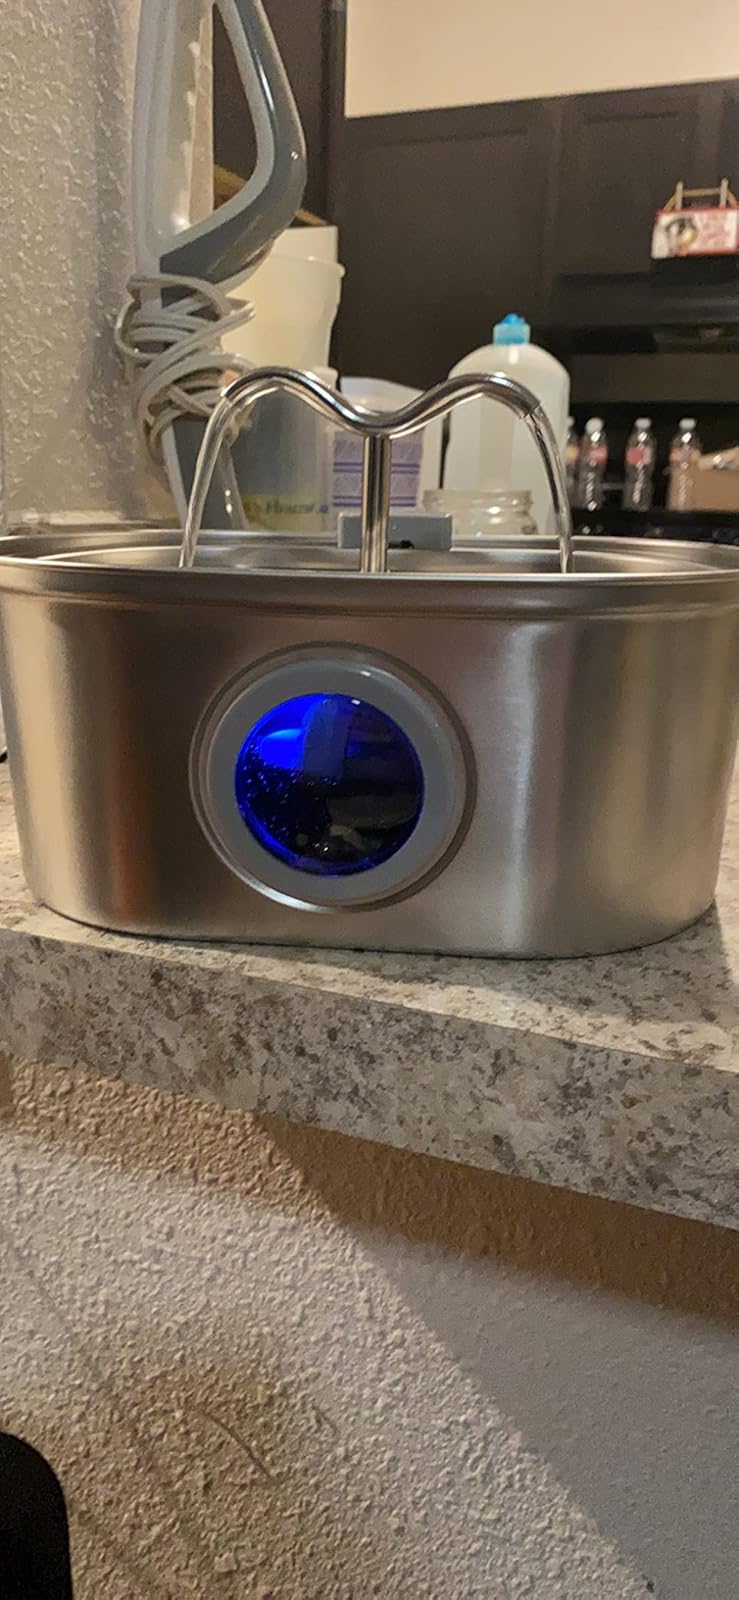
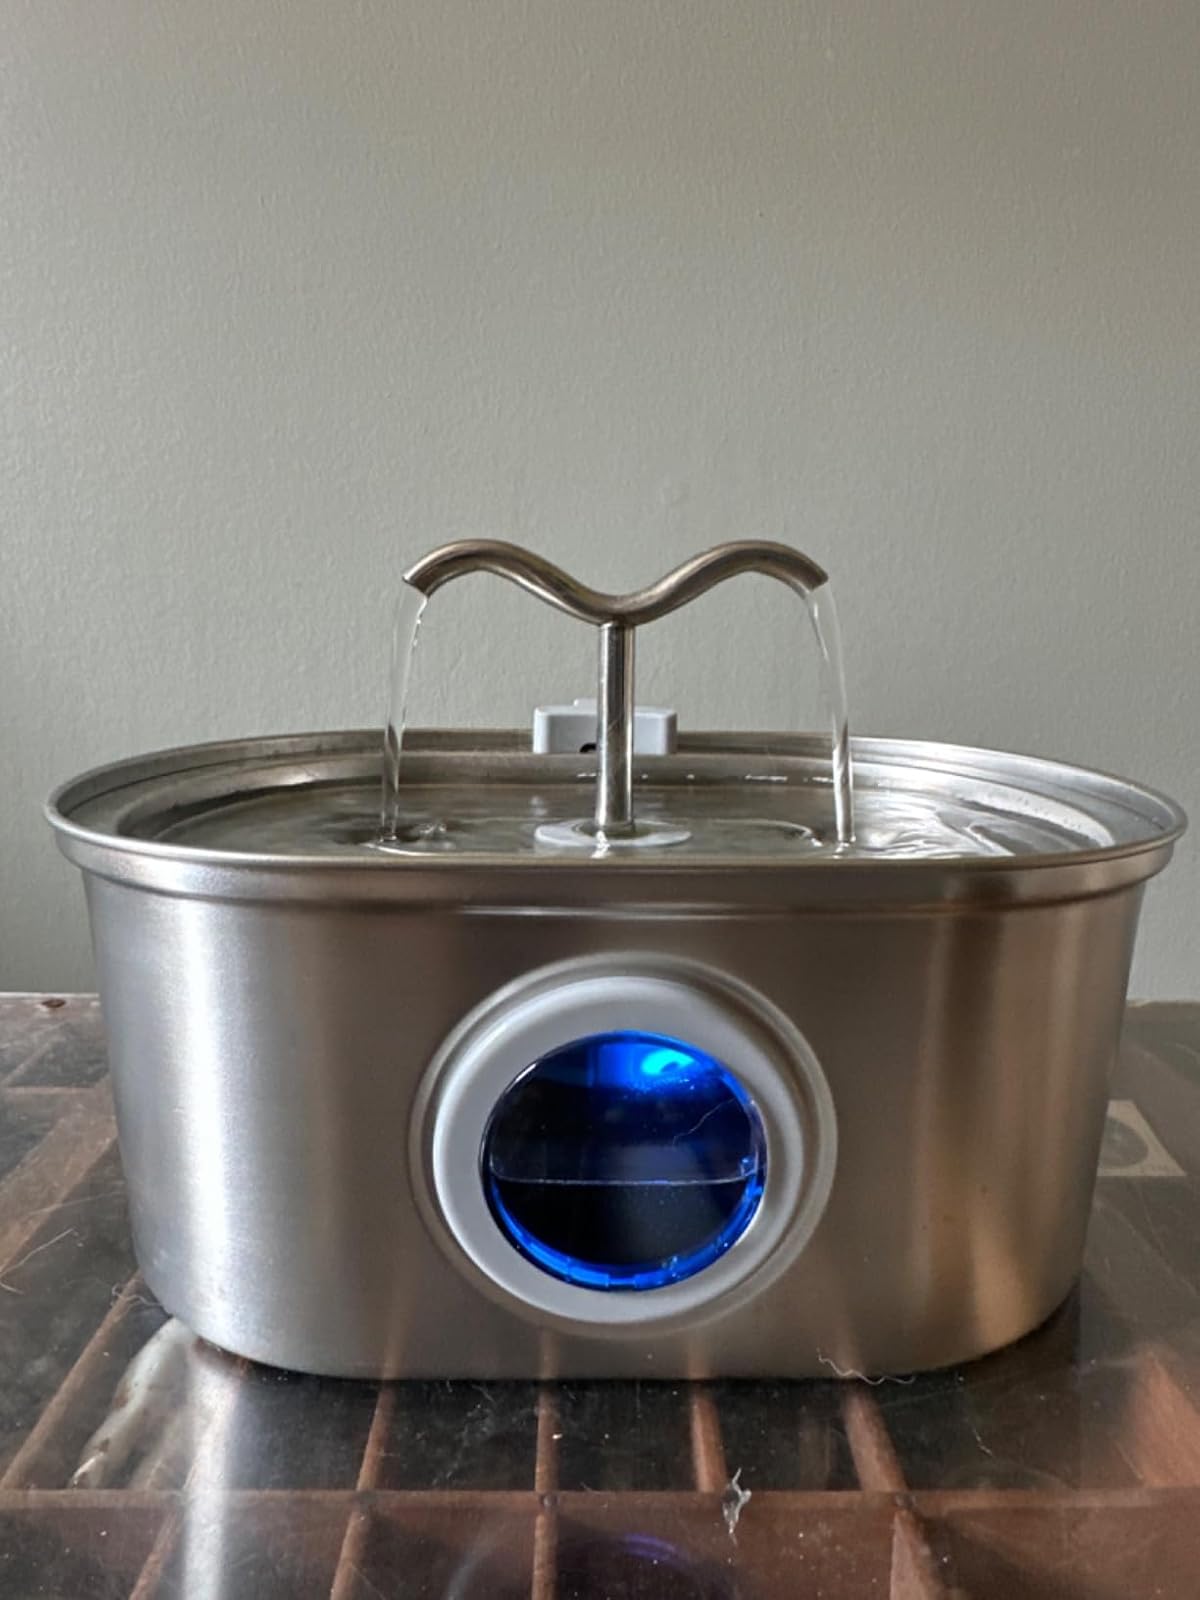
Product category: items_bowl
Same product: yes